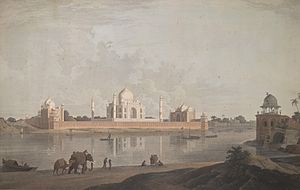
Taj Mahal
Taj Mahal, malet af William Daniell (1801)
Taj Mahal er et nordindisk mausoleum nær Agra bygget af Shah Jahan til dennes kone Arjumand Bano Begum, som døde i 1631 i barselsseng. Taj Mahal blev opført 1632-1653 og er fra 1983 medtaget på UNESCOs liste over Verdens Kulturarv.